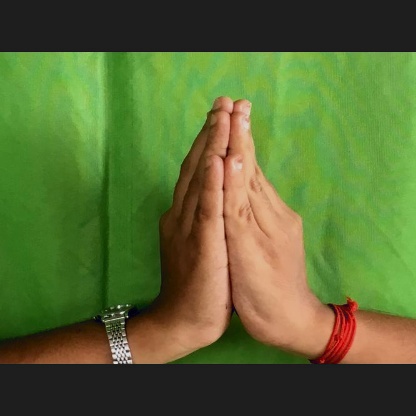
Mudra: Anjali